Renault Sport

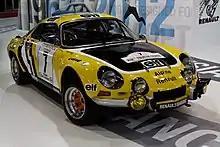
Renault Alpine A110

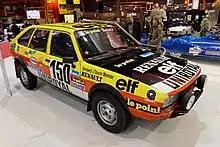
Renault 20 Turbo 4X4 Paris-Dakar - 1982

Renault Sport was created at the end of 1976, when Renault closed down the Alpine competition department (at that time, its main motorsport division), located at Dieppe, and moved all the racing activities to the Gordini factory at Viry-Châtillon, just outside Paris. The Dieppe-based Alpine department specialised in the construction of race car chassis while the Viry-Châtillon-based Gordini focussed on engines. However, several conflicts emerged between them, and Renault took the decision to unify both departments into a single location in order to achieve a greater integration and harmony. The company concentrated principally on developing a car for Formula One, although it also participated in other series.